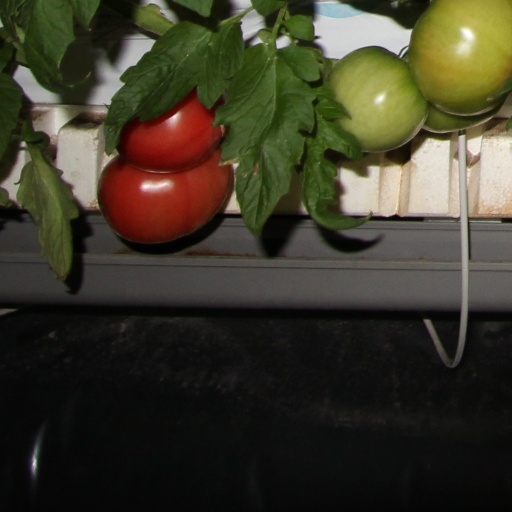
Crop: tomato